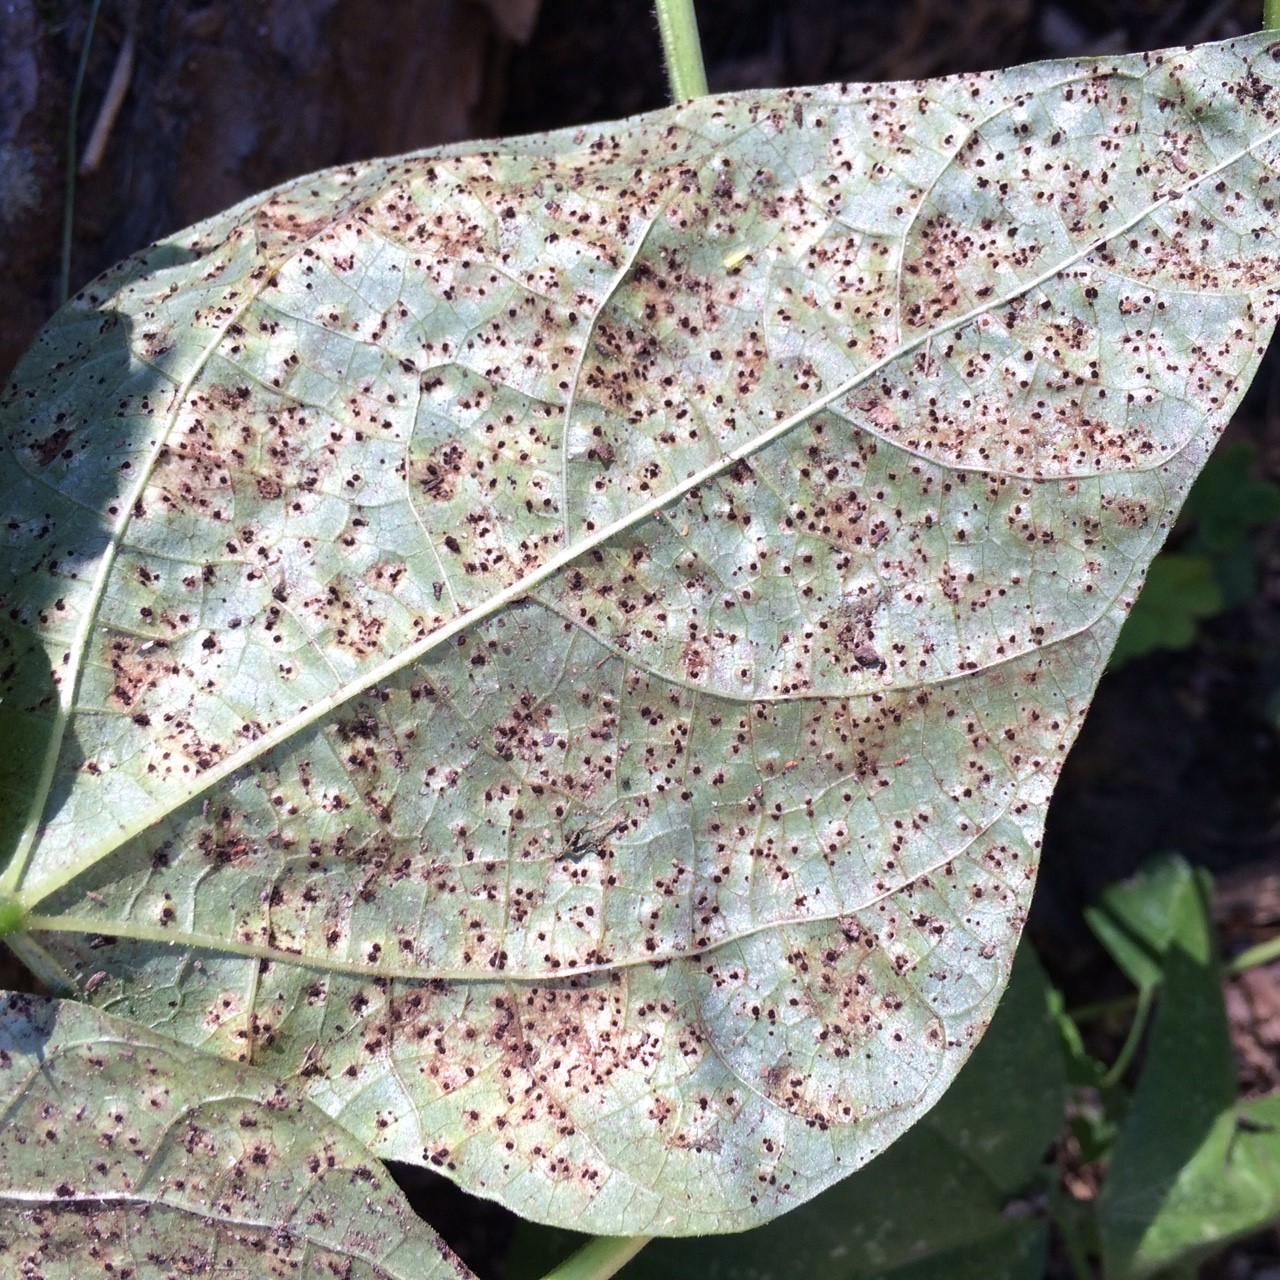
Plant: Bean
Disease: bean rust